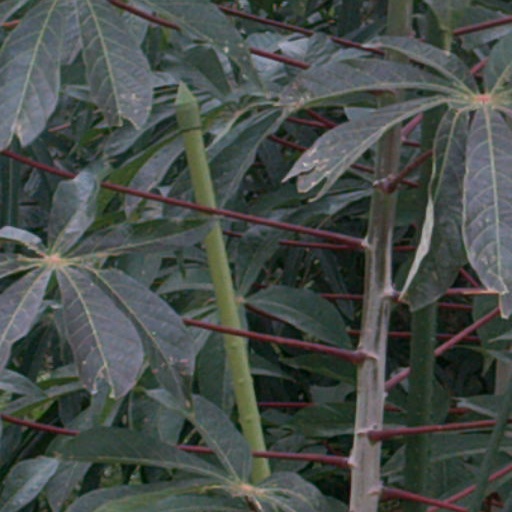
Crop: cassava